History of the Jews in Saint Petersburg

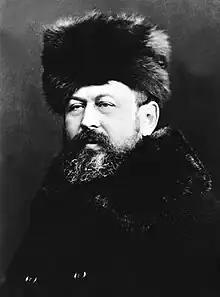
Baron Horace Günzburg 1833–1909, who helped fund and lead the Jewish community after his father.

By the 1880s, Saint Petersburg had become a Jewish cultural center, and over the following decades its intellectuals would produce numerous important works. There were Yiddish, Hebrew, and Russian printing presses which were responsible for the printing of daily, weekly, and monthly newspapers that went to the Jewish communities in the Pale of Settlement.